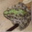
Label: frog